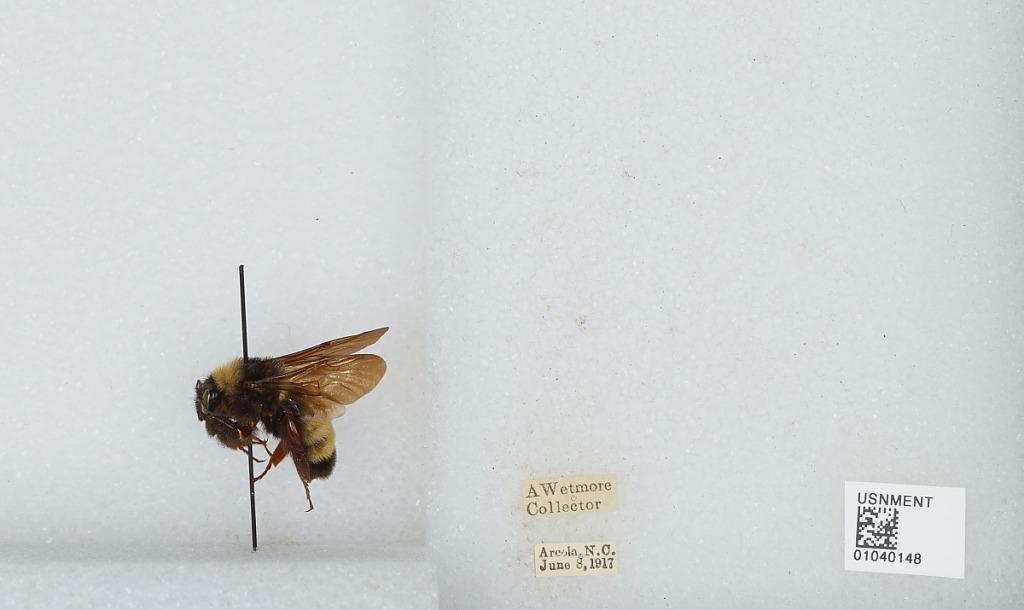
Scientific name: Bombus (Fervidobombus) pensylvanicus pensylvanicus (De Geer)
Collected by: A. Wetmore
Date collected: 1917-6-8
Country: United States
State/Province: North Carolina
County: Warren
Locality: Arcola
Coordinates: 36.2894, -77.9803